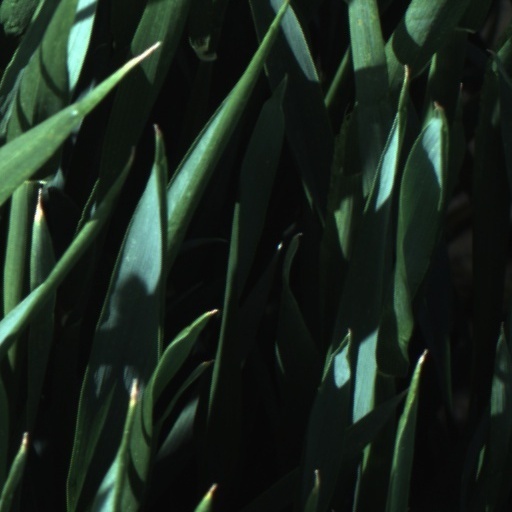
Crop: wheat